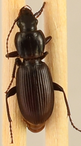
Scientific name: Pterostichus restrictus
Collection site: Rocky Mountains NEON (RMNP), plot RMNP_012